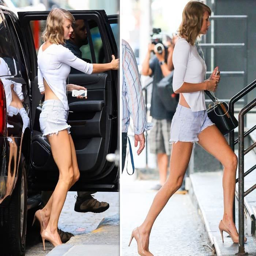
let 's hope country pop artist never , ever , ever breaks up with these short shorts .